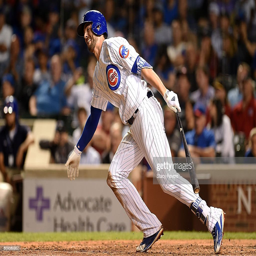
# runs to first base during the eighth inning of a game against sports team .